Military history of Bangladesh

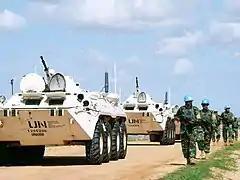
Bangladeshi peacekeepers in Darfur, Sudan

Having relied primarily on Soviet Union for military aid, Bangladesh has also developed military ties with the People's Republic of China and the United States. The Bangladesh Army has been actively involved in United Nations Peace Support Operations (UNPSO). During the first Gulf War in 1991, the Bangladesh Army sent a 2,193 member team to monitor peace in Saudi Arabia and Kuwait. The Bangladesh Army also participated in peace keeping activities in Namibia, Cambodia, Somalia, Uganda, Rwanda, Mozambique, former Yugoslavia, Liberia, Haiti, Tajikistan, Western Sahara, Sierra Leone, Kosovo, Georgia, East Timor, Congo, Côte d'Ivoire and Ethiopia. As of October 2008, Bangladesh remained the second largest contributor with 9,800 troops in the UN Peacekeeping forces.